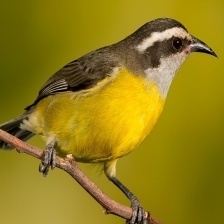
Species: BANANAQUIT
Scientific name: COEREBA FLAVEOLA